Answer in natural language. How many Carts are visible in the scene? Choose between the following options: 0, 2, 3, 4 or 1
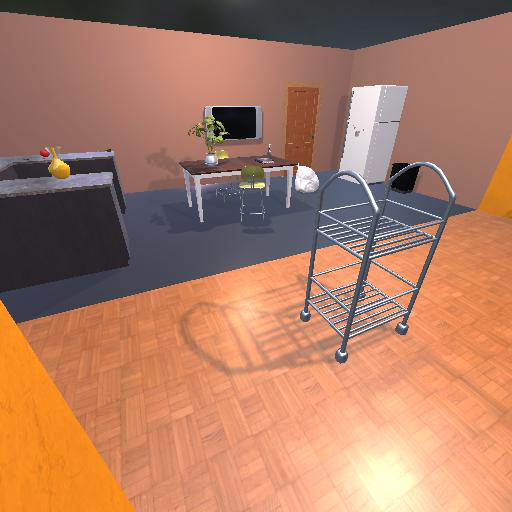
<answer>1</answer>